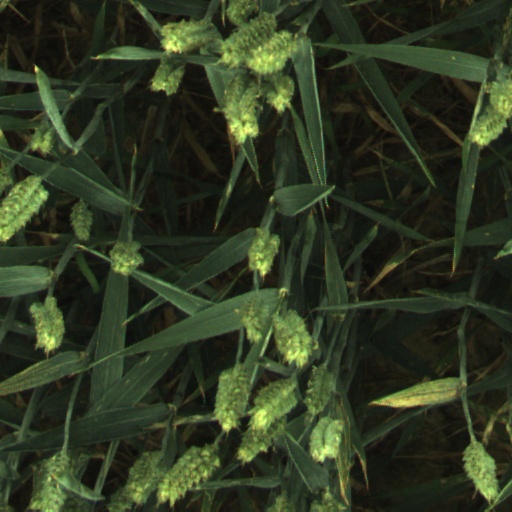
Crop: wheat